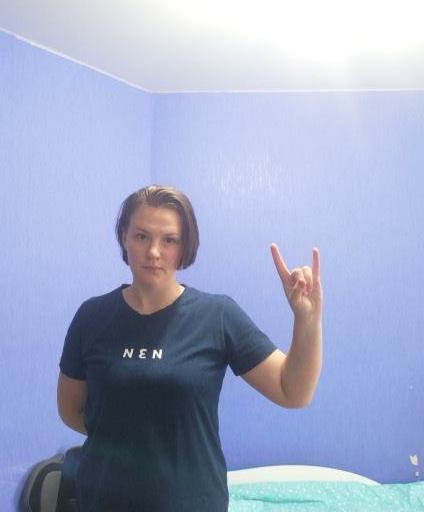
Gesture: rock